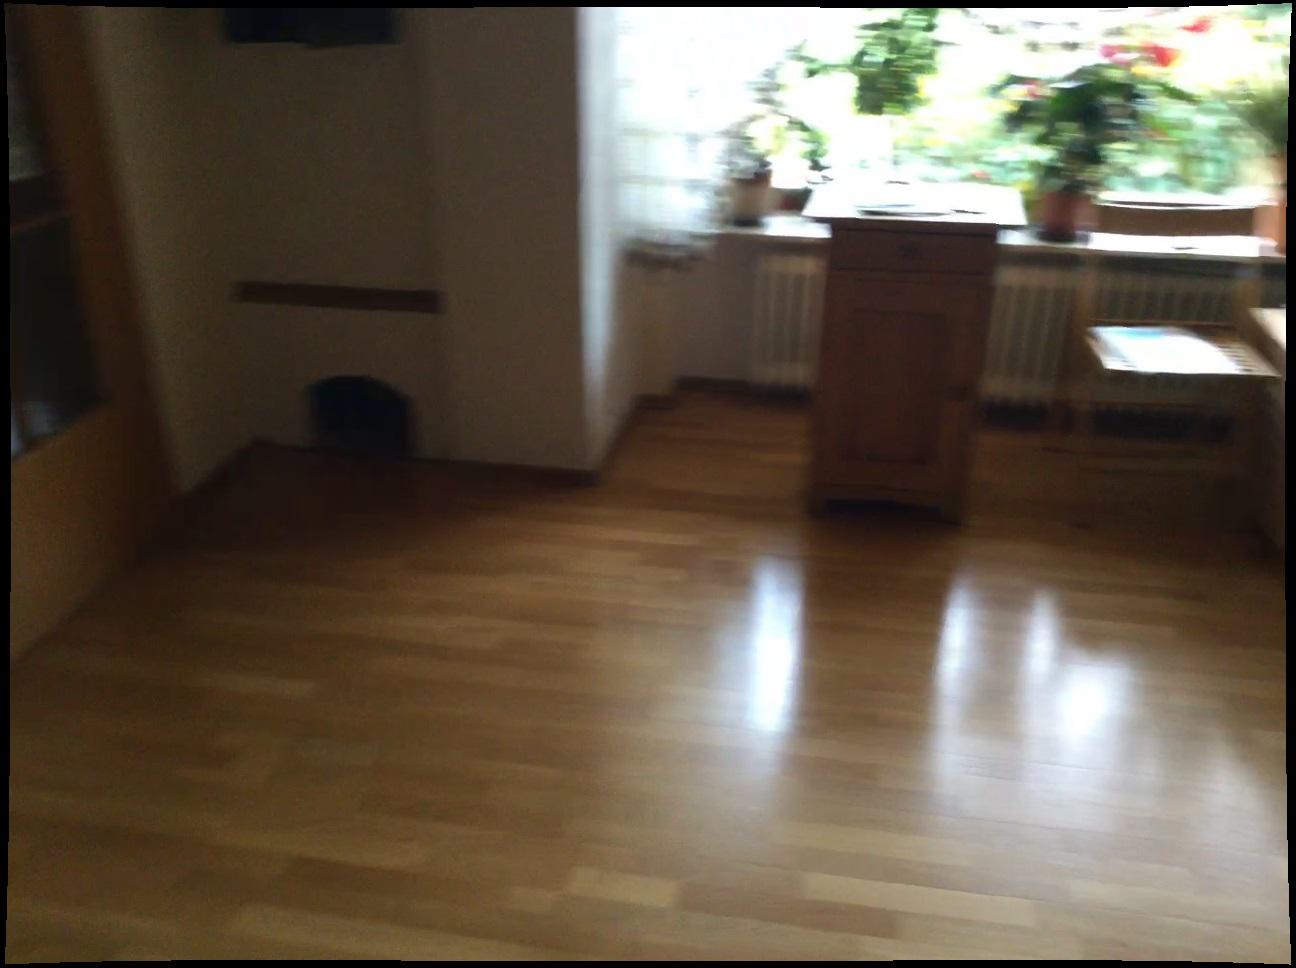
Question: In the image, there is the door. Pinpoint several points within the vacant space situated right of the door from the world's perspective. Your final answer should be formatted as a list of tuples, i.e. [(x1, y1), ...], where each tuple contains the x and y coordinates of a point satisfying the conditions above. The coordinates should be between 0 and 1, indicating the normalized pixel locations of the points.
Answer: [(0.204, 0.681), (0.221, 0.653), (0.206, 0.623), (0.238, 0.627), (0.192, 0.595), (0.222, 0.599), (0.252, 0.603), (0.208, 0.572), (0.237, 0.576), (0.267, 0.581), (0.194, 0.549), (0.223, 0.552), (0.251, 0.556), (0.280, 0.559), (0.209, 0.529), (0.237, 0.532), (0.265, 0.535), (0.292, 0.539), (0.197, 0.507), (0.223, 0.510), (0.250, 0.513), (0.277, 0.517), (0.304, 0.521), (0.211, 0.490), (0.236, 0.493), (0.262, 0.496), (0.289, 0.499), (0.316, 0.502), (0.199, 0.471), (0.224, 0.474), (0.249, 0.476), (0.275, 0.479), (0.300, 0.482), (0.326, 0.486), (0.211, 0.456), (0.236, 0.459), (0.261, 0.461), (0.285, 0.464), (0.311, 0.467), (0.201, 0.439), (0.224, 0.441), (0.248, 0.444), (0.272, 0.446), (0.296, 0.448)]